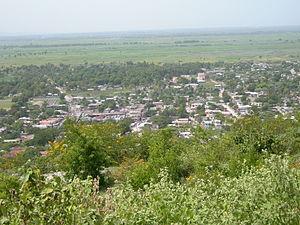
Vue de la commune de Dessalines, dans la plaine de l'Artibonite, en Haïti.